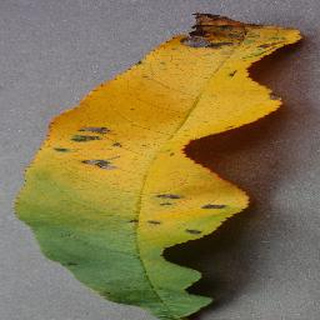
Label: peach_bacterial_spot